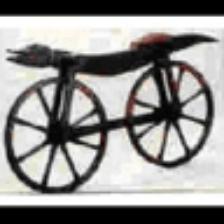
Label: NonHuman